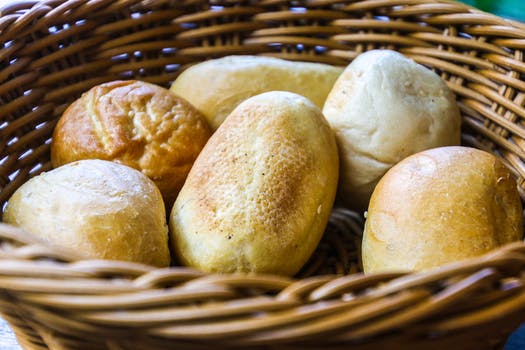
Label: No Watermark